William I. Brustein

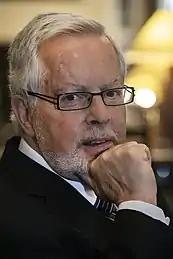

William I. Brustein is Professor Emeritus at West Virginia University, having recently stepped down as Vice President for Global Strategies and International Affairs and Eberly Family Distinguished Professor of History. Previously, he was the Vice Provost for Global Strategies and International Affairs at The Ohio State University, as well as the Associate Provost for International Affairs and Director of International Programs and Studies at the University of Illinois at Urbana-Champaign. Brustein has spent much of his administrative career focused on international education. He has published widely in the areas of political extremism and ethnic/religious/racial prejudice.